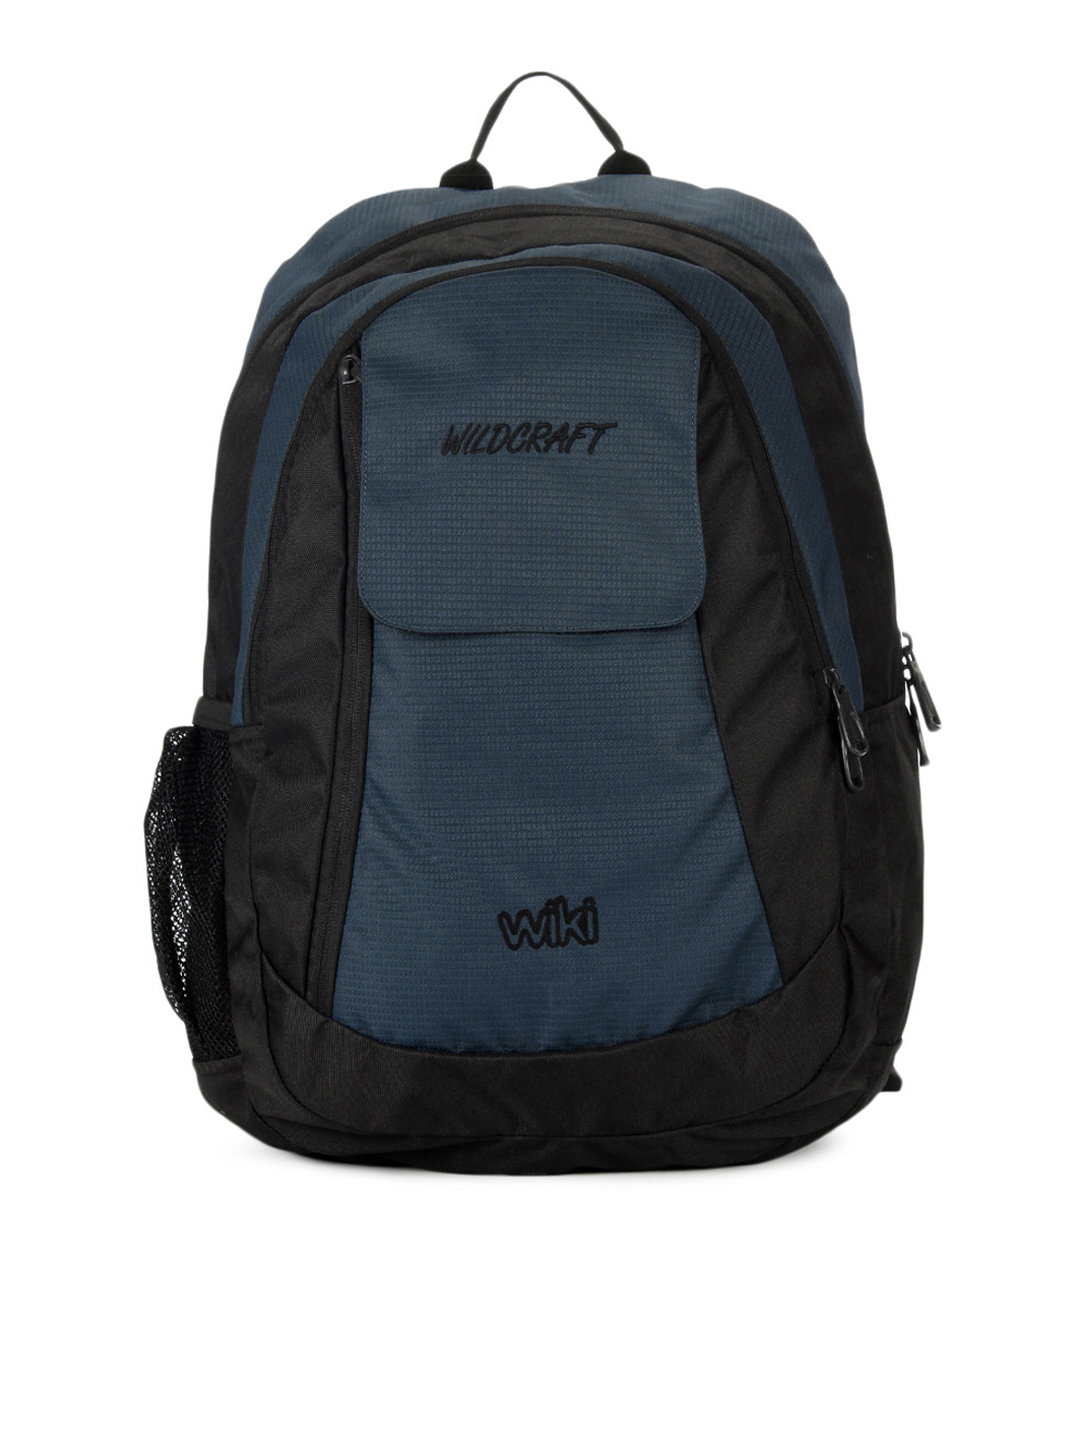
Wildcraft Unisex Blue & Black Backpack
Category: Accessories / Bags / Backpacks
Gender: Unisex
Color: Blue
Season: Spring 2013
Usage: Casual